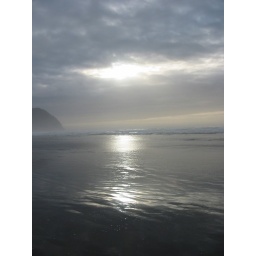
A beach on the Pacific coast in Oregon.